List of kings of Numidia

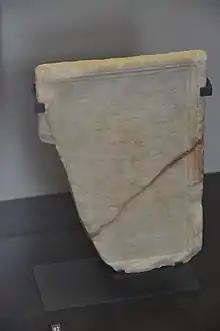
The Neopunic Micipsa inscription dedicated to "Mikiwsan (= Micipsa), king of the Massyli"

The three sons of Massinissa originally shared the kingdom, dividing responsibility. Micipsa later tried the same thing with his three heirs, but the result was a civil war. The Roman Republic defeated Numidia during the Jugurthine War. Gauda thus succeeded to a reduced Numidian kingdom. He divided the kingdom geographically between his two sons, establishing two different lines of Numidian kings. They were briefly displaced by a certain Hiarbas, but Roman intervention restored them.